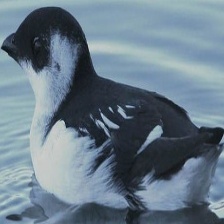
Species: LITTLE AUK
Scientific name: ALLE ALLE